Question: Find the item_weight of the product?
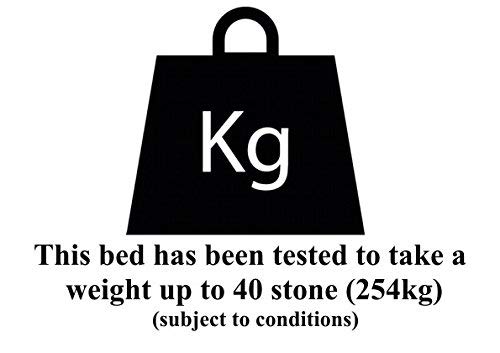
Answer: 254.0 kilogram